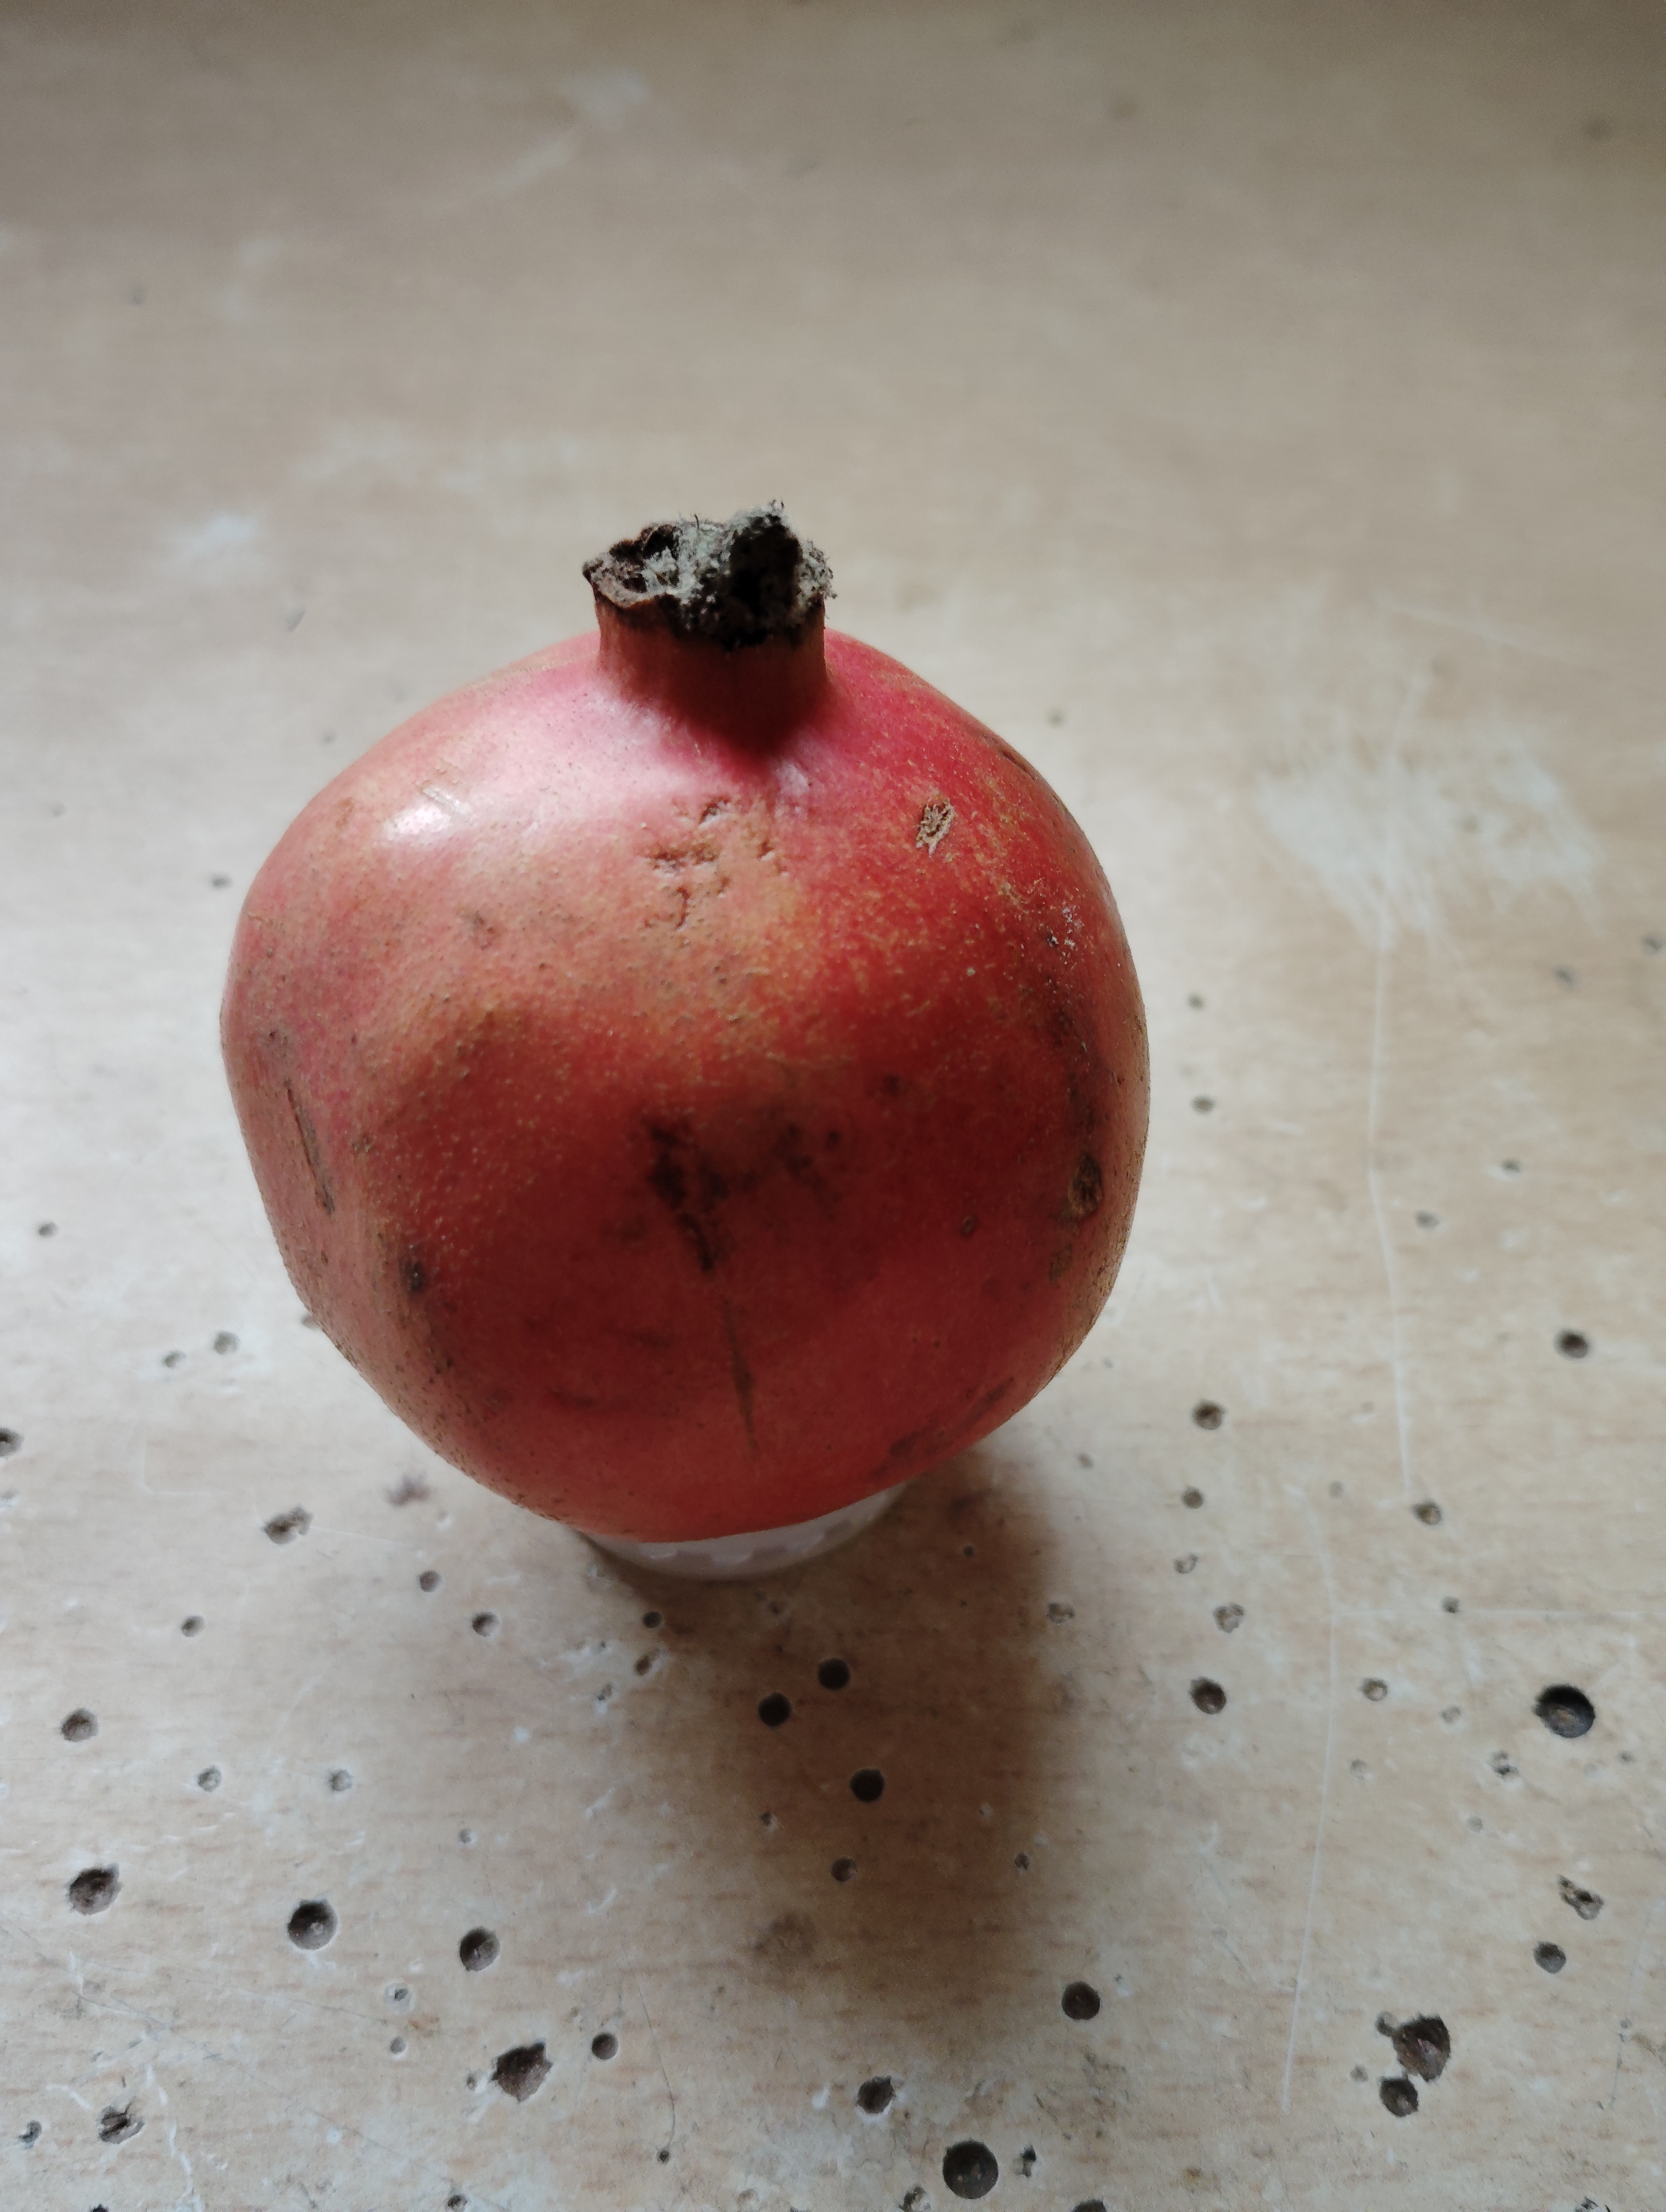
Label: No Defect